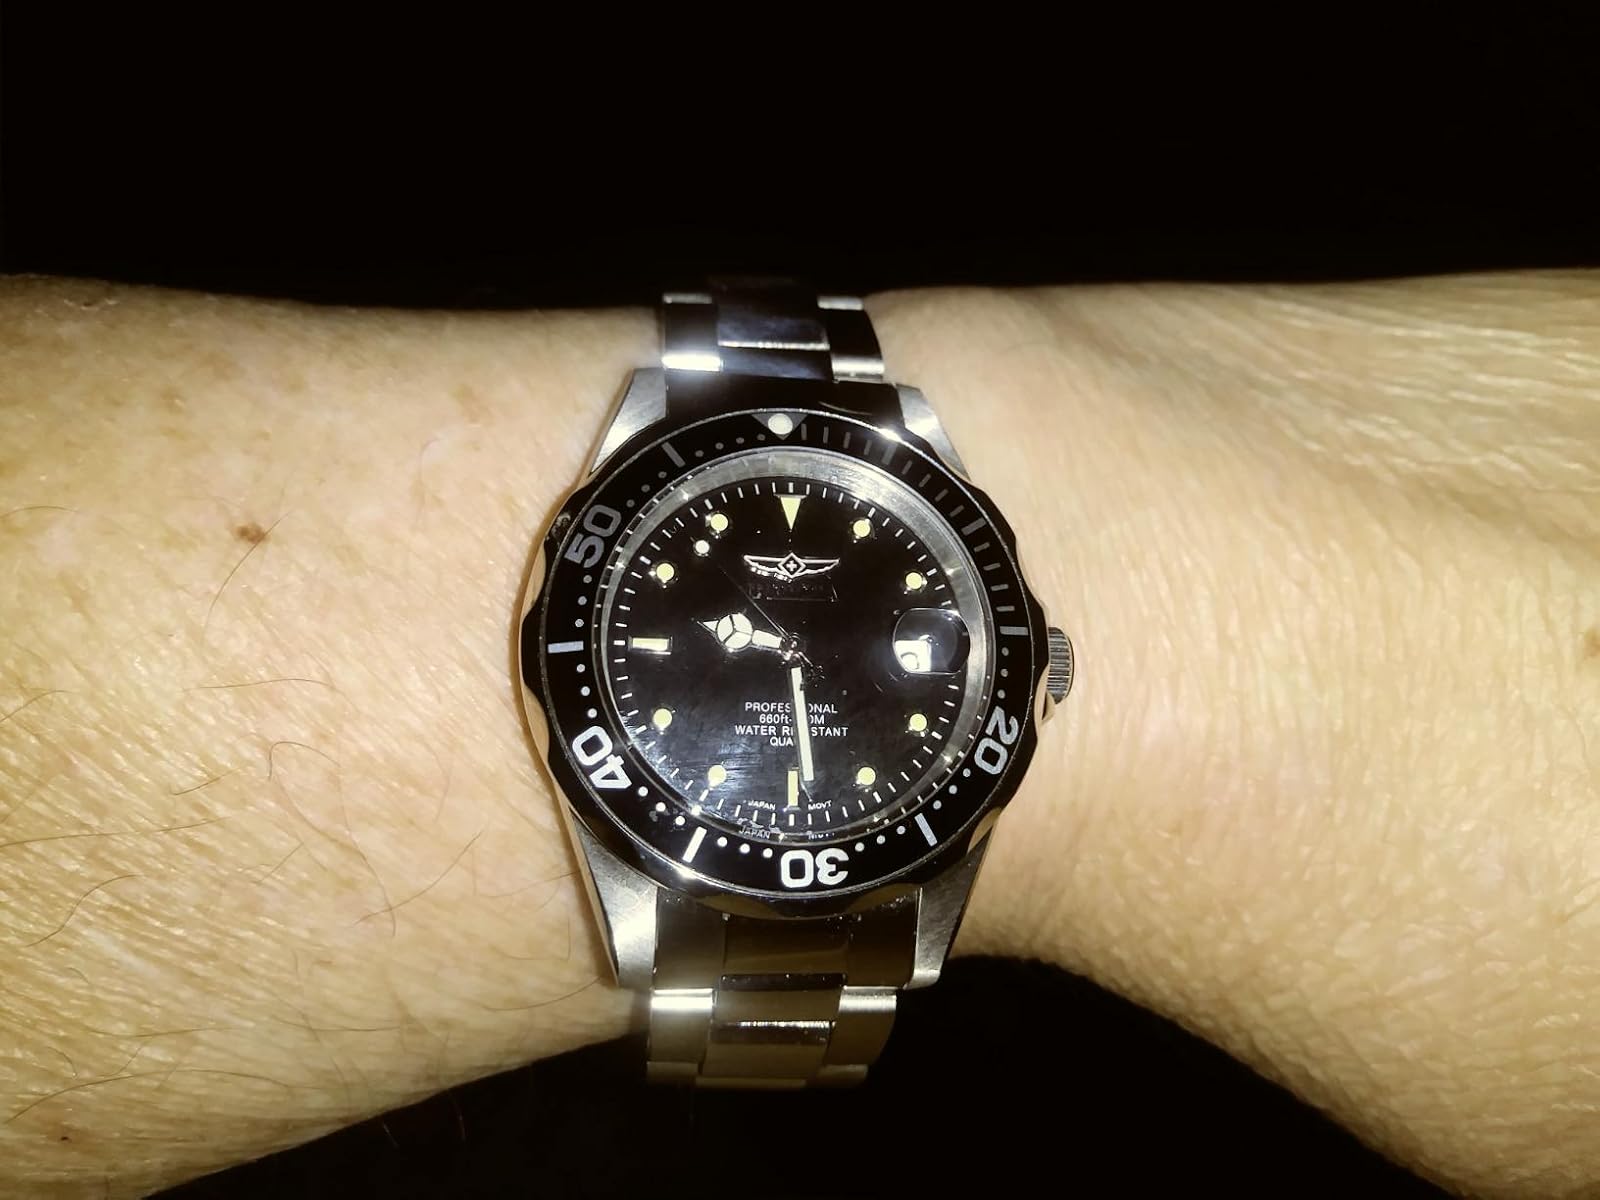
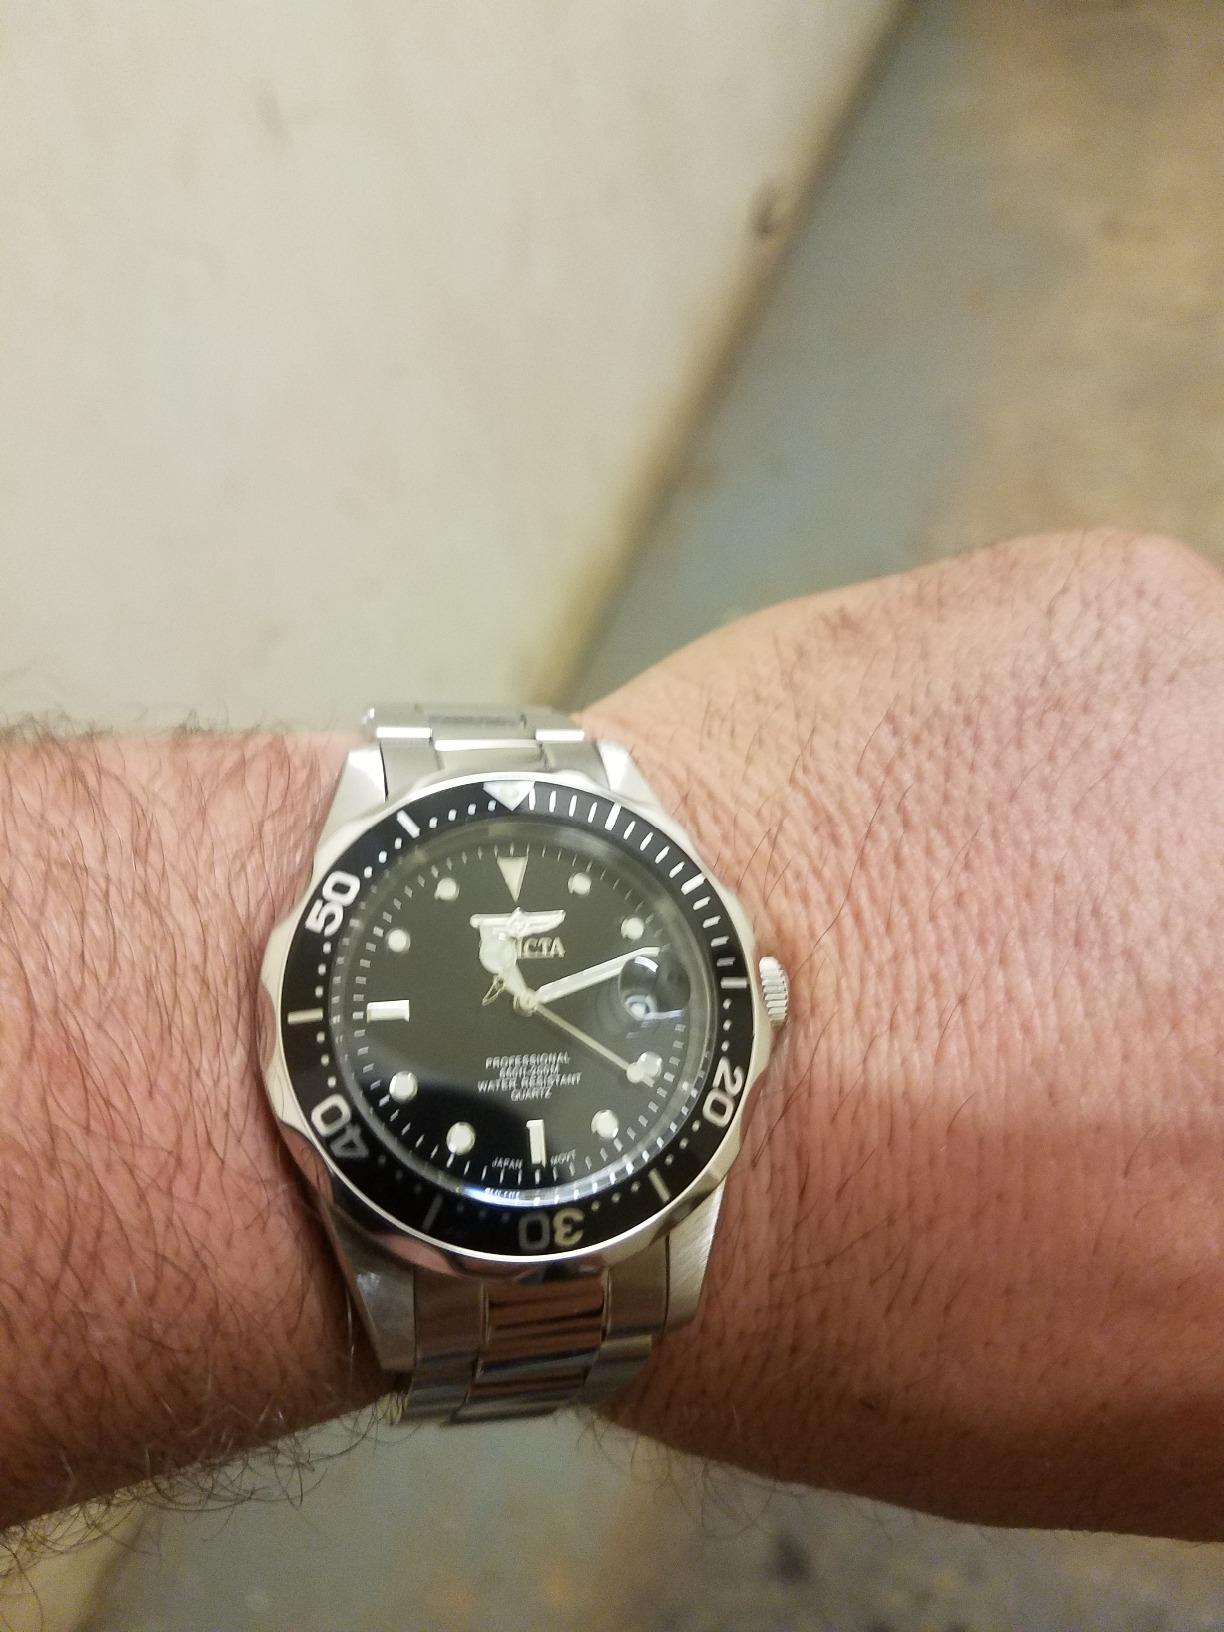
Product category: accessories_watch
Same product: yes